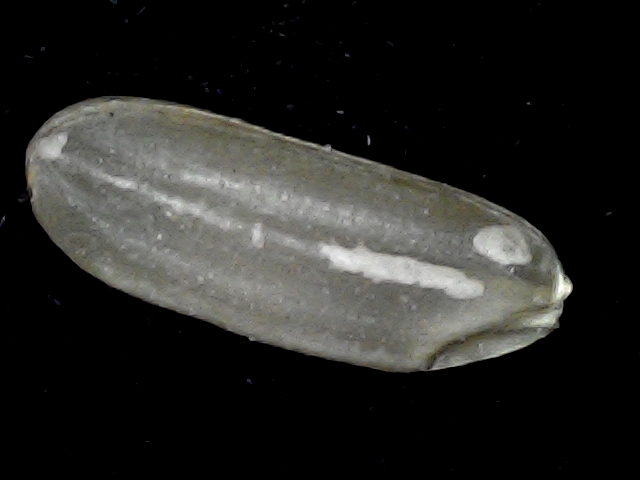
Rice variety: BD72